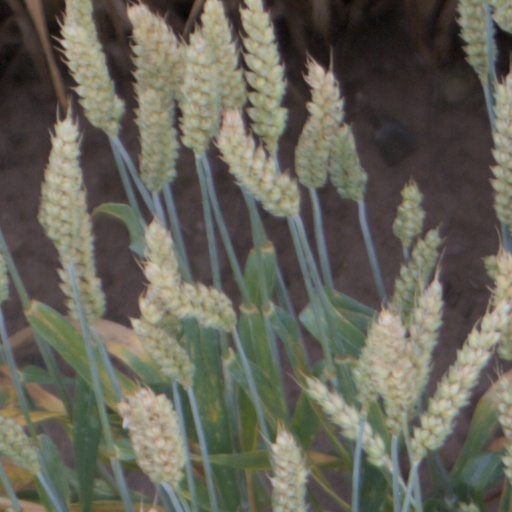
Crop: wheat